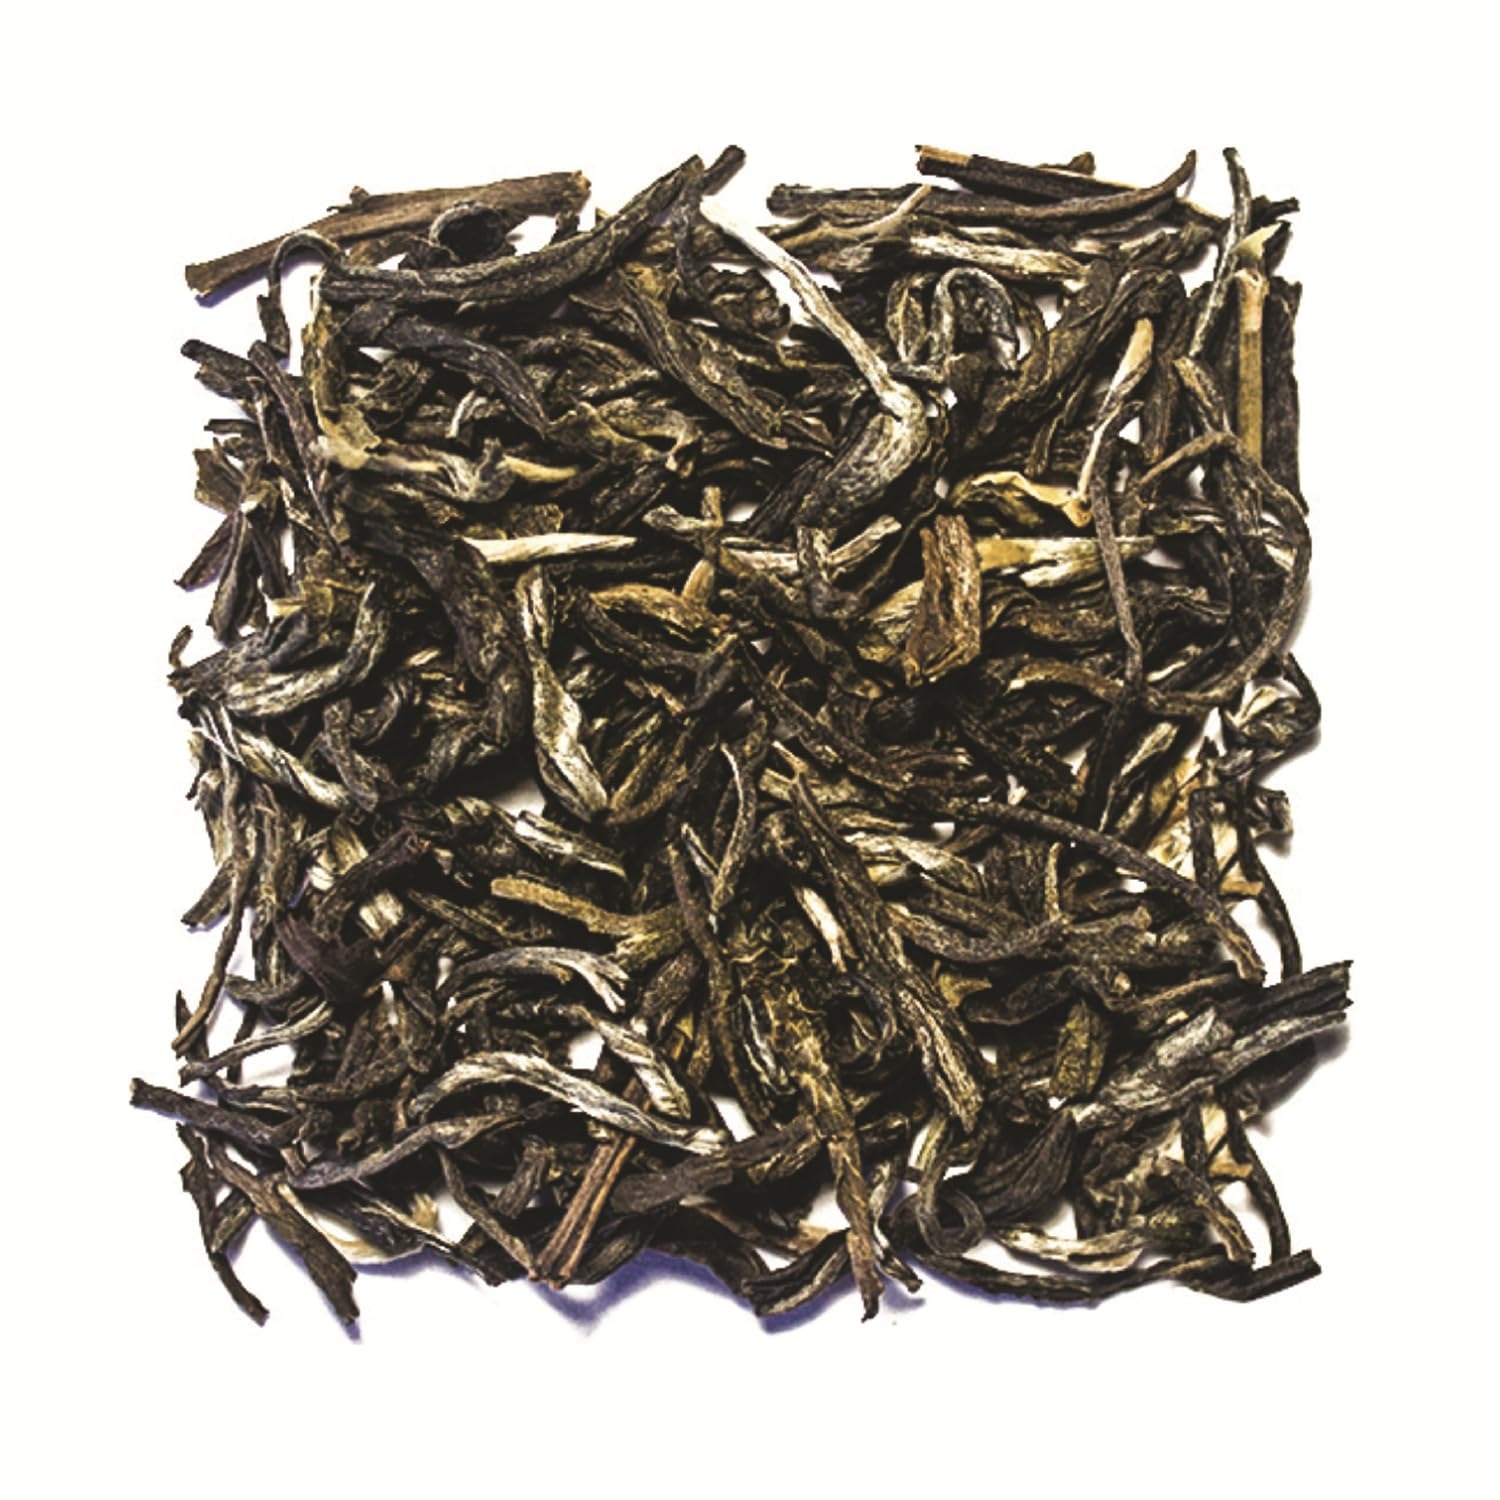
Item Name: Fanale White Pekoe Jasmine Green Tea (600g / Bag) | Loose Leaf Tea | TEA026
Bullet Point 1: Premium Quality Selection: Fanale premium white pekoe jasmine green tea is crafted from the finest green tea leaves, handpicked for their freshness and flavor. Carefully sourced and expertly blended, our tea guarantees a consistently superior taste and aroma in every brew
Bullet Point 2: Exquisite Taste and Aroma: Delight your senses with the enchanting fragrance and smooth, nuanced taste of our white pekoe jasmine green tea. Each cup offers a symphony of floral notes and subtle sweetness, creating a truly indulgent tea-drinking experience that's impossible to resist
Bullet Point 3: Easy Brewing: Enjoy the convenience of effortless brewing with white pekoe jasmine green tea format. Simply steep the desired amount of tea leaves in hot water for a few minutes to unlock the full flavor profile, allowing you to experience the richness of white pekoe jasmine green teawith minimal effort
Bullet Point 4: Generous Packaging: With a generous pack size of 600g and 36 individual packs, we ensure you have an abundant supply of premium white pekoe jasmine green tea at your fingertips. Perfect for sharing with loved ones or savoring on your own, our convenient packaging makes enjoying exceptional tea effortless
Bullet Point 5: Versatile Gift Option: Whether it's for birthdays, holidays, or special occasions, Fanale white pekoe jasmine green tea is the perfect gift for tea lovers. Elevate your gifting game with this luxurious tea, guaranteed to impress friends, family, colleagues, and neighbors
Product Description: Elevate your tea-drinking experience with Fanale white pekoe jasmine green tea, a testament to unparalleled quality and taste. Sourced from the finest white pekoe jasmine green tea and meticulously handpicked to ensure freshness and flavor, our tea embodies excellence in every brew. Its leaf tea format allows easy preparation by simply steeping the desired tea leaves in hot water for a few minutes, allowing the full flavor profile to unfold. A Sensory Journey and Natural Delight Immerse yourself in the enchanting fragrance of Fanale's white pekoe jasmine green tea. Each cup invites you on a sensory journey, where floral notes dance gracefully with subtle sweetness, delivering an indulgent experience that captivates the senses. Embrace the warmth of white pekoe jasmine green tea in winter and its refreshing qualities in summer, knowing that each sip brings pleasure and a wealth of natural benefits, making it a true gift from nature for everyone to enjoy, free from negative side effects. Thoughtful Gift in Abundant Packaging Enjoy a luxurious white pekoe jasmine green tea experience with our generous packaging, which features 600g of premium loose-leaf tea divided into 36 packs. This ensures you always have ample exceptional tea at your fingertips, perfect for sharing with loved ones or savoring alone. Elevate any occasion with our white pekoe jasmine green tea, whether it's a birthday, holiday, or celebration. Guaranteed to leave a lasting impression, this luxurious white pekoe jasmine green tea is the perfect gift for tea enthusiasts year-round, captivating friends, family, colleagues, and neighbors with its superior quality and exquisite taste
Value: 1.0
Unit: Count

Price: 26.99